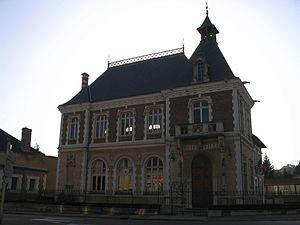
L'Hôtel de Ville de Saint-Florentin, Yonne, France.
Saint-Florentin est une commune française située dans le département de l'Yonne, en région Bourgogne-Franche-Comté.